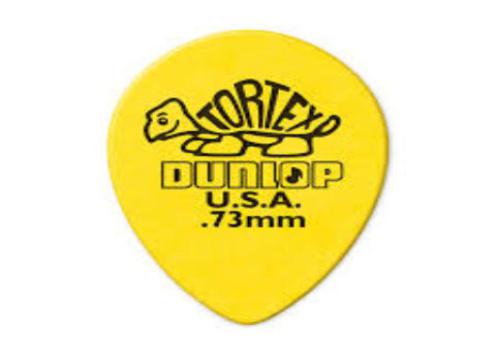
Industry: Leisure